Thayige Thakka Maga (2018 film)

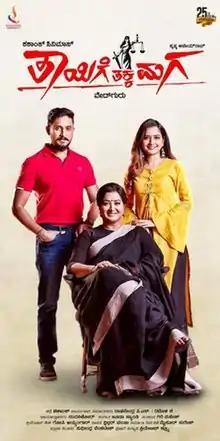
Film poster

Thayige Thakka Maga ("Like Mother Like Son") is a 2018 Indian Kannada-language action drama film directed and produced by Shashank under Shashank Cinemas. It stars Ajay Rao, Ashika Ranganath and Sumalatha in the lead roles. The film marks 25th film for Ajai Rao and the first production venture for Shashank. Although the film borrows the title from the 1978 hit of the same name, the film reportedly does not relate to the earlier film.